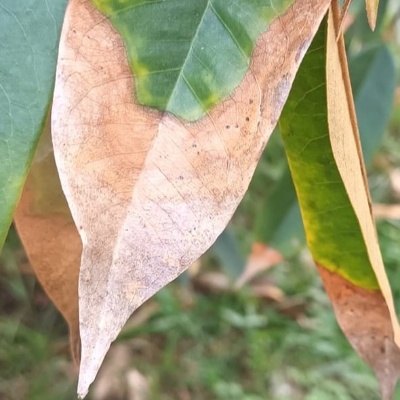
Label: Leaf_Blight